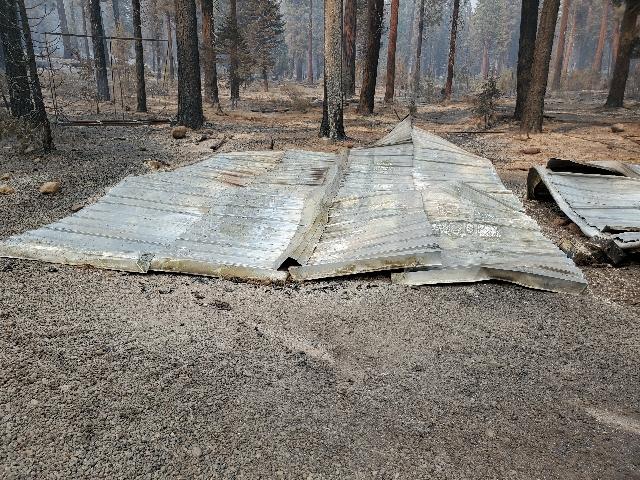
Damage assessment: destroyed